Regents group portrait

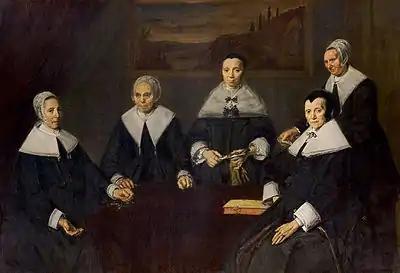
Frans Hals, "Regentesses of the Old Men's Almshouse in Haarlem", 1664

In some institutions the regentesses were all female, and so the portraits were of all-female groups, or there were mixed-gender regents who were painted separately, as in Hals' two portraits of the "Regents" and "Regentesses of the Old Men's Almshouse". Occasionally the painting depicted not just the regents but also others, such as the "binnenvader" or "binnenmoeder", who was in charge of the day-to-day operations. For instance, Abraham de Vries in 1633 painted a "regentenstuk" for the "Burgerweeshuis" orphanage in Amsterdam showing not only the regents but also the "binnenvader" leading in a young orphan girl.